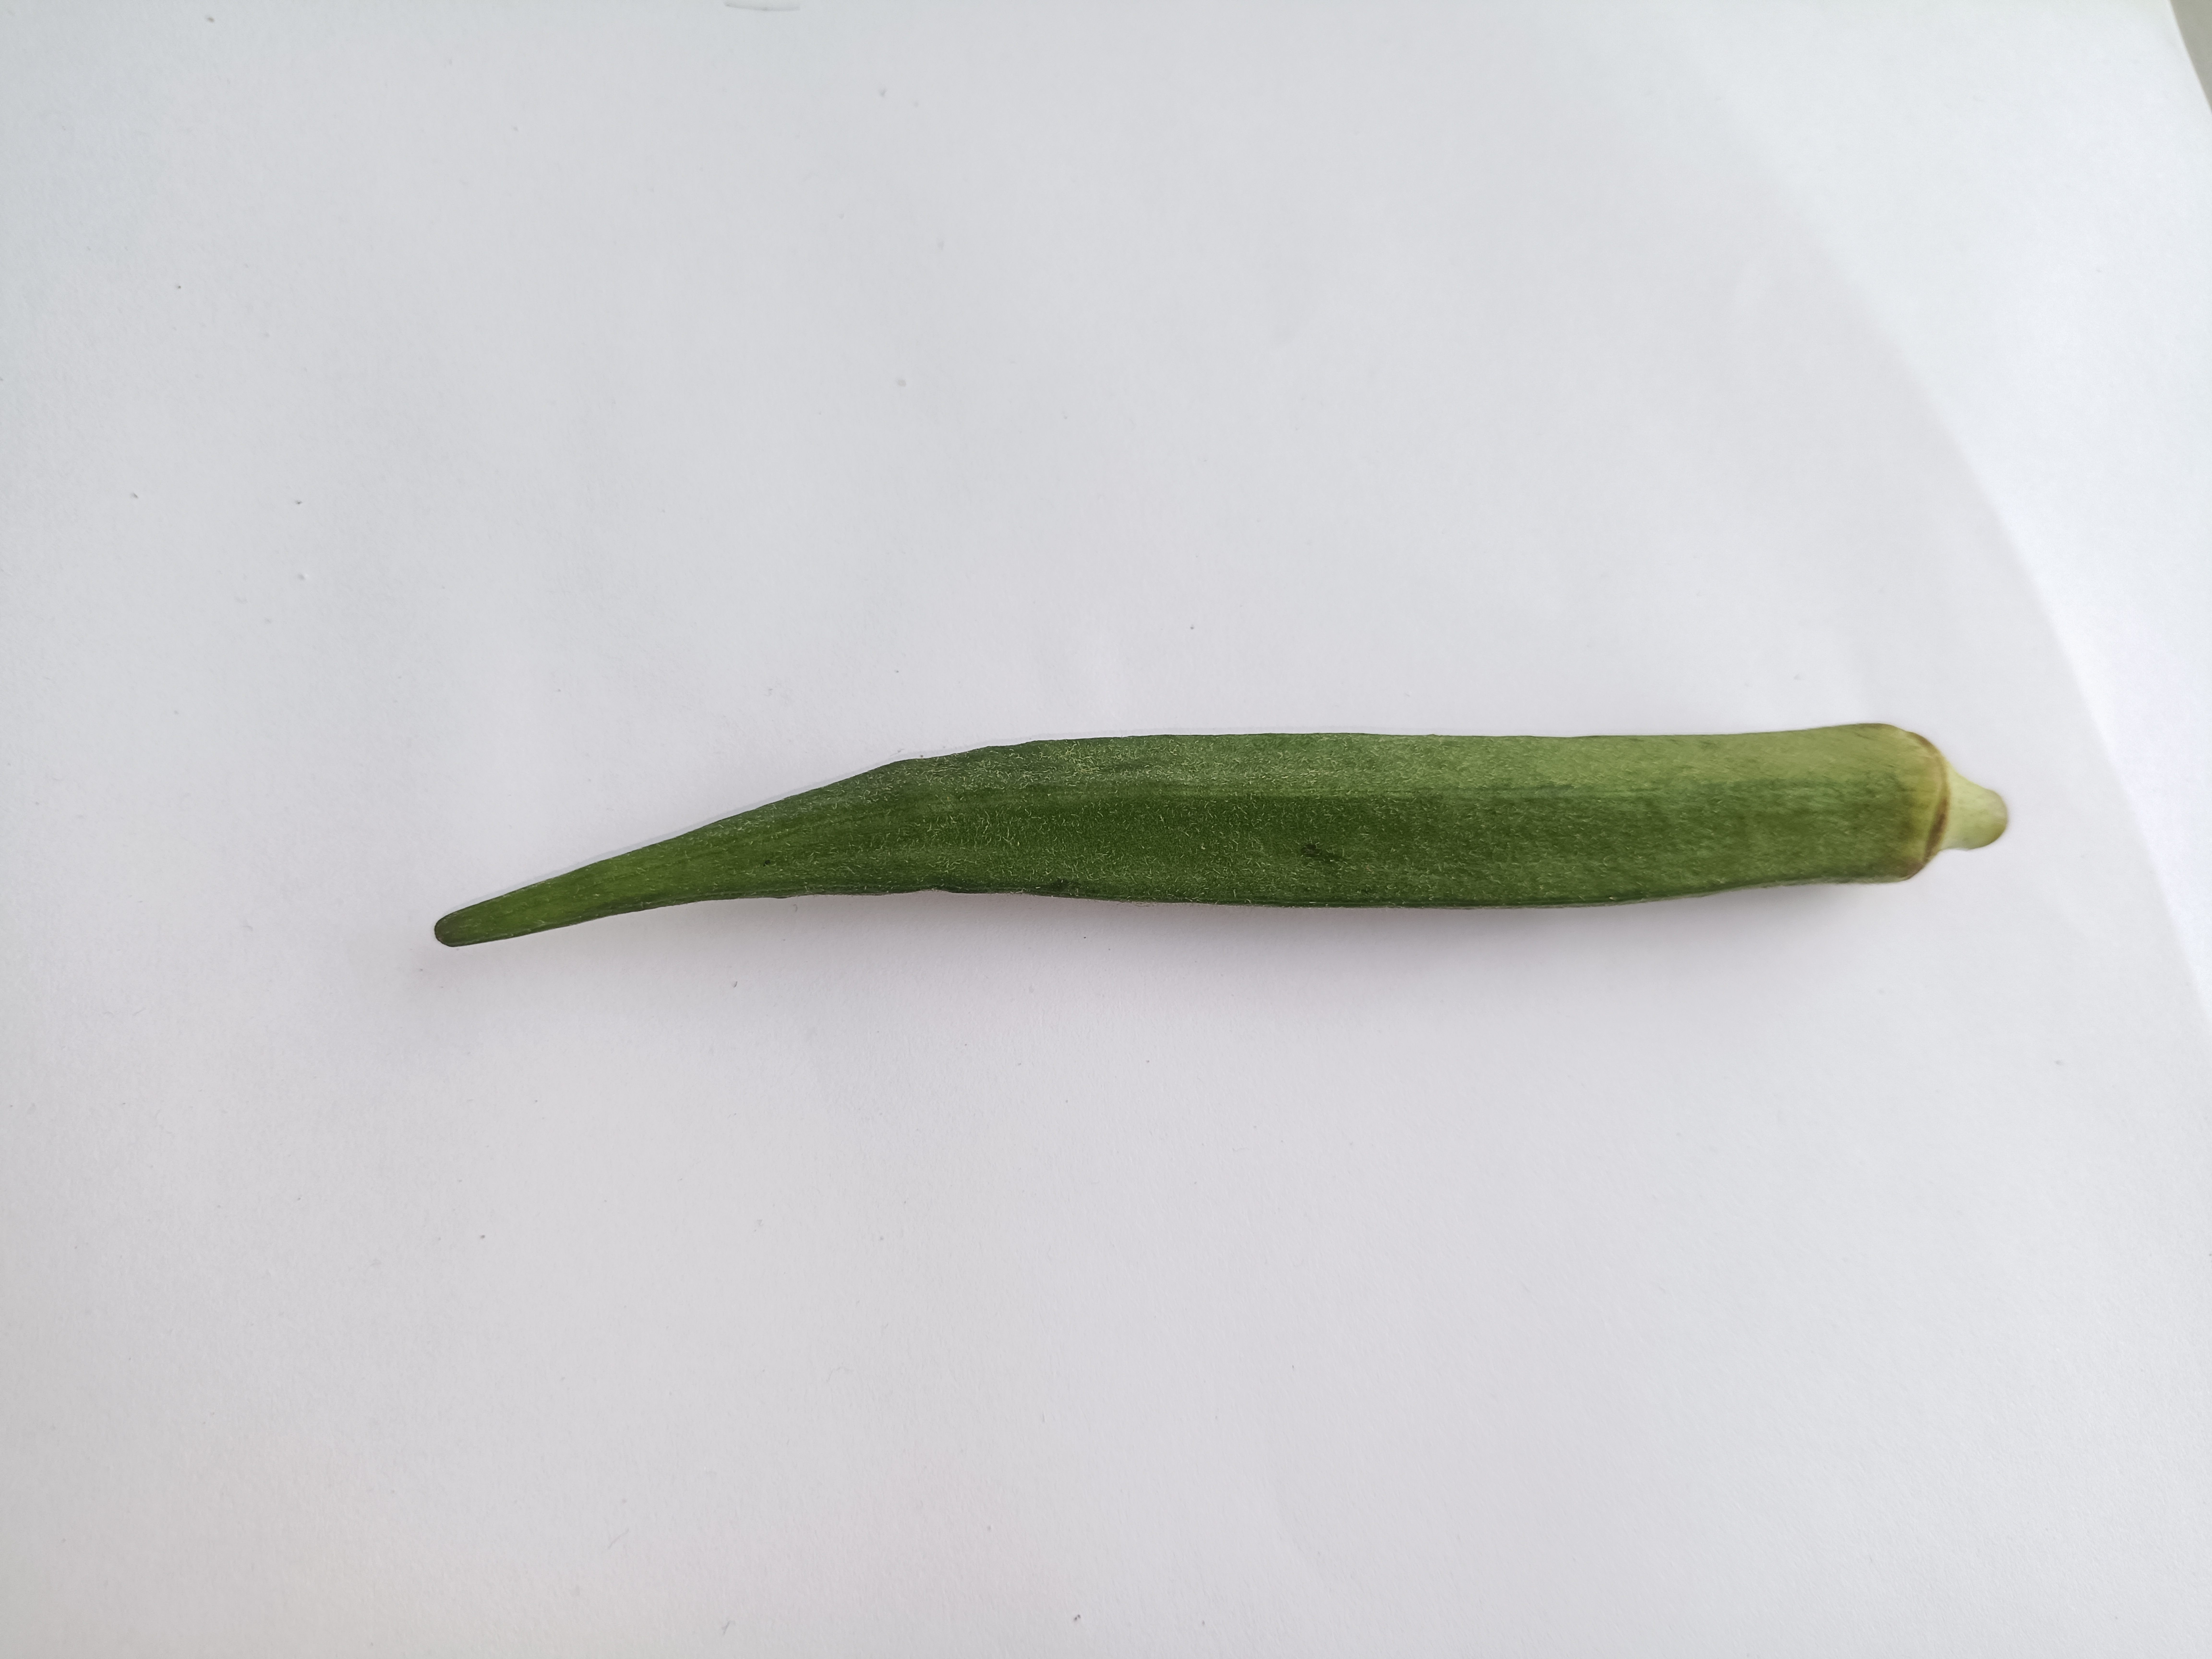
Label: Abelmoschus esculentus